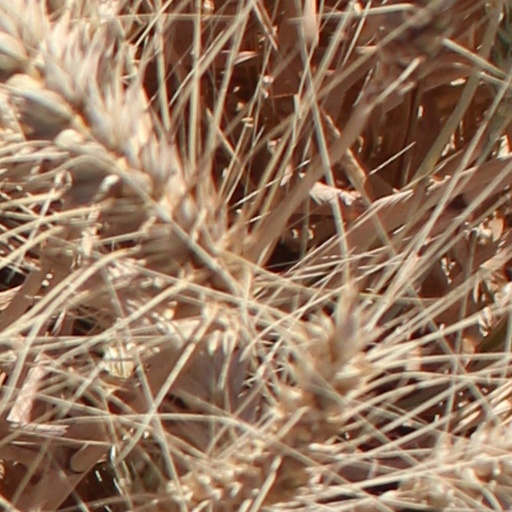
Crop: wheat